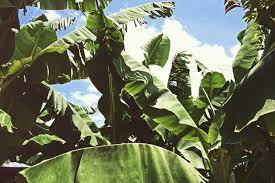
Ndizi za mkulima zimo shambani mwake ambazo zinametameta ziko karibu kuleta mazao mazuri na mvuno unaovutia kwa wateja wake sokoni.